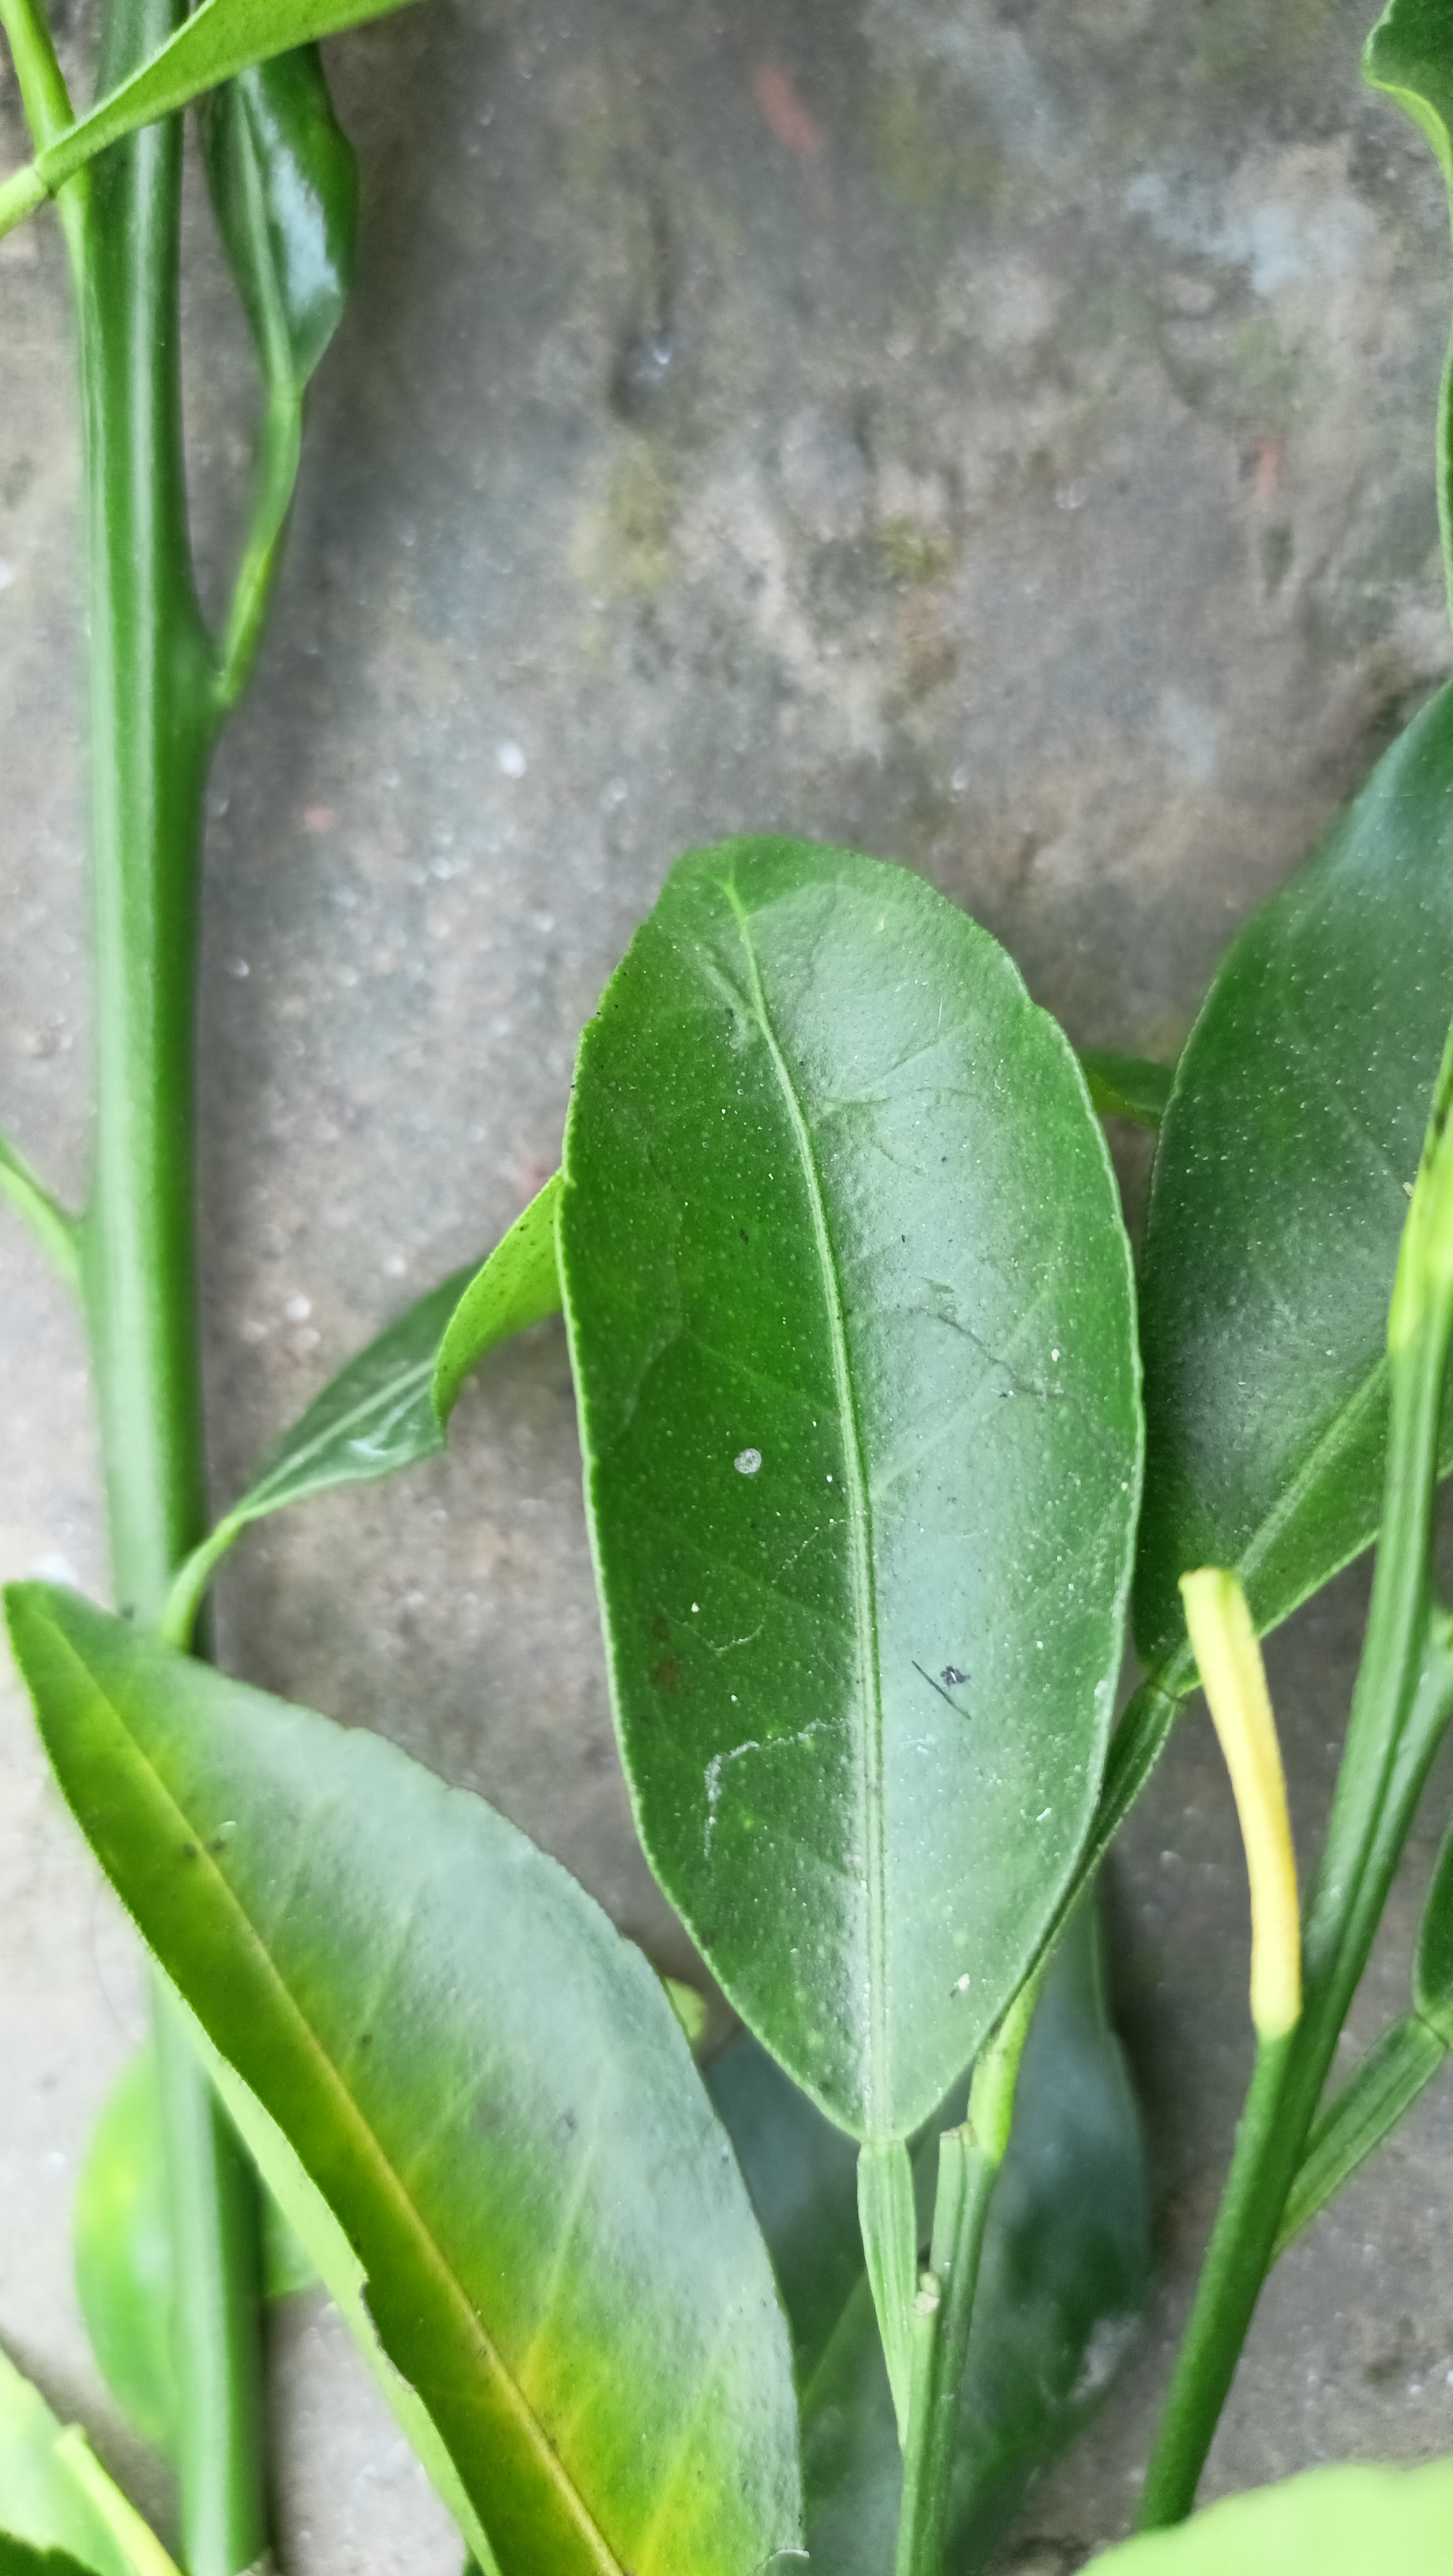
Mandarin leaf variety: Darjeling